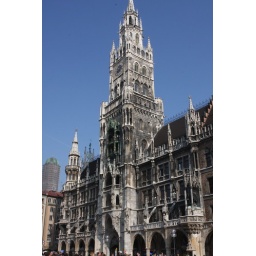
The old clock tower in Munich, used to be the old Government building